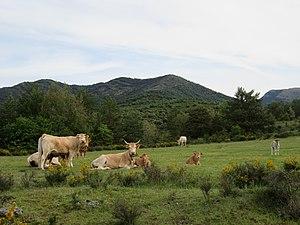
Gillué est un village de la province de Huesca, situé à environ 8 kilomètres au sud-est de la ville de Sabiñánigo, à 991 mètres d'altitude, dans la Guarguera. Le village donne son nom à un petit affluent du Guarga, le barranco de Gillué. L'endroit est habité au moins depuis le Haut Moyen Âge. Gillué comptait une centaine d'habitants au début du XXᵉ siècle, mais a été peu à peu abandonné jusqu'à être complètement inhabité de la fin des années 1980 à la fin des années 1990. Il est habité de nouveau depuis l'an 2000.